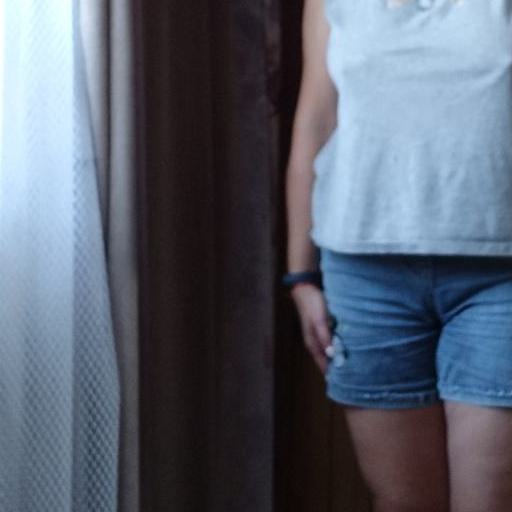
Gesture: no_gesture